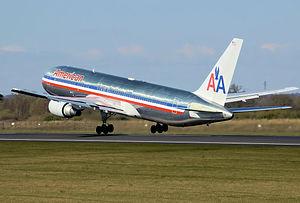
American Airlines est une compagnie aérienne américaine. Elle exploite des vols intérieurs et internationaux depuis ses nombreux hubs basés aux États-Unis. En 2018, c'est la plus grande compagnie aérienne au monde. Elle dessert, avec sa filiale régionale American Eagle plus de 350 destinations dans plus de 50 pays et territoires avec plus de 6700 vols quotidiens. Elle est contrôlée par AMR Corporation dont le siège social se trouve à Fort Worth, aux États-Unis dans l'état du Texas. En 2019, elle est au 68e rang du Fortune 500. American Airlines est membre fondateur de l'alliance Oneworld. En 2013, celle-ci a fusionné avec la compagnie US Airways afin de former la plus grande compagnie aérienne au monde.